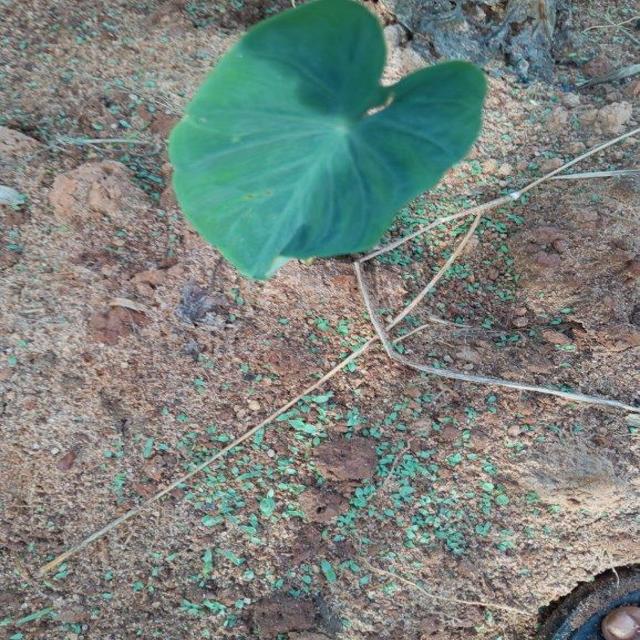
Label: Healthy